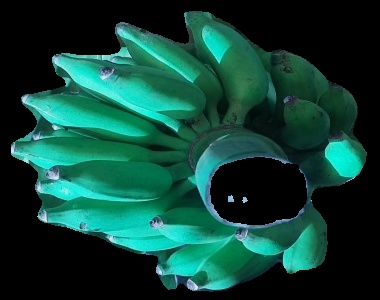
Variety: elakki-bale
Grade: grade3